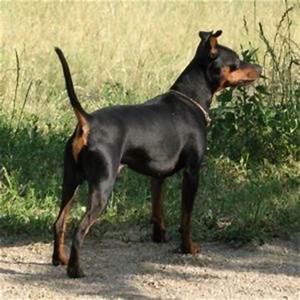
Label: dog